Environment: real
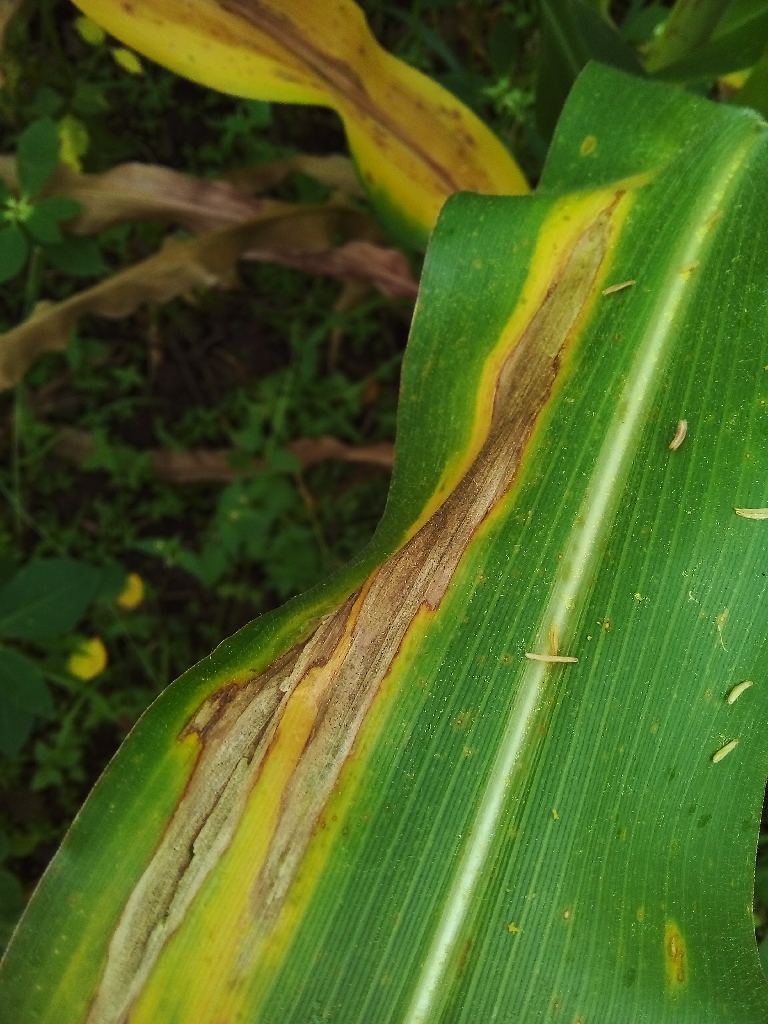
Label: northern_corn_leaf_blight